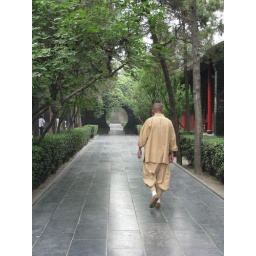
white horse temple in Luoyang